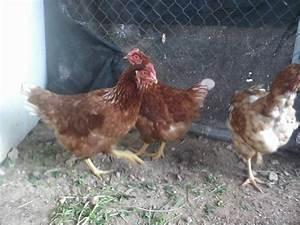
chicken